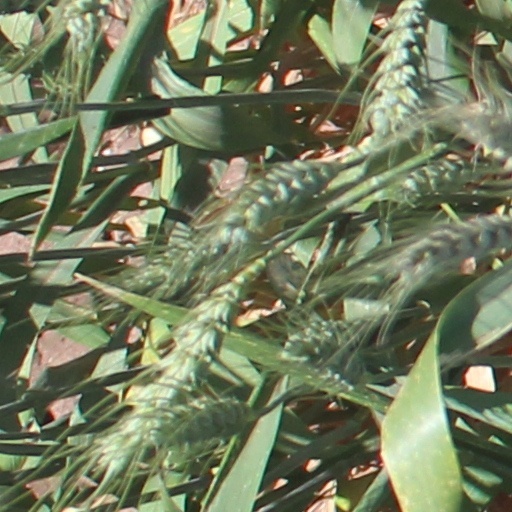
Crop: wheat